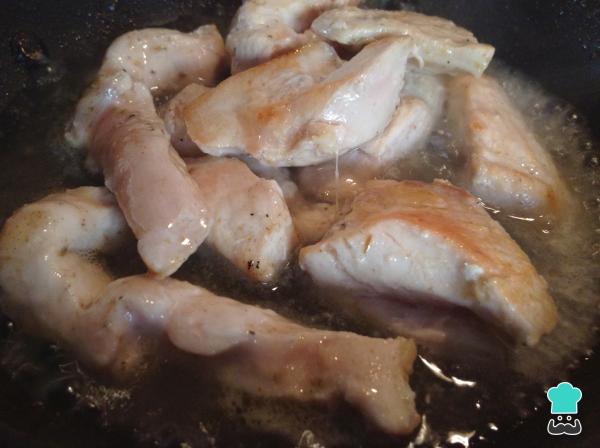
Coloca de nuevo el pollo frito en la sartén, pero esta vez adiciona el vino blanco. Cocina a fuego medio-bajo hasta que reduzca y se consuma el alcohol.